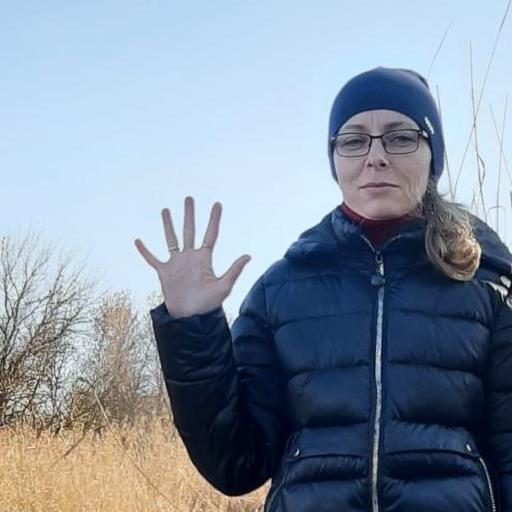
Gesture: palm